History of wolves in Yellowstone

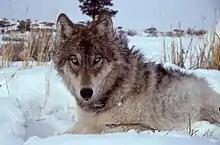
Wolf after re-introduction

The history of wolves in Yellowstone includes the extirpation, absence and reintroduction of wild populations of the gray wolf ("Canis lupus") to Yellowstone National Park and the Greater Yellowstone Ecosystem. When the park was created in 1872, wolf populations were already in decline in Montana, Wyoming and Idaho. The creation of the national park did not provide protection for wolves or other predators, and government predator control programs in the first decades of the 1900s essentially helped eliminate the gray wolf from Yellowstone. The last wolves were killed in Yellowstone in 1926. After that, sporadic reports of wolves still occurred, but scientists confirmed in the mid-1900s that sustainable gray wolf populations had been extirpated and were absent from Yellowstone as well as 48 states.